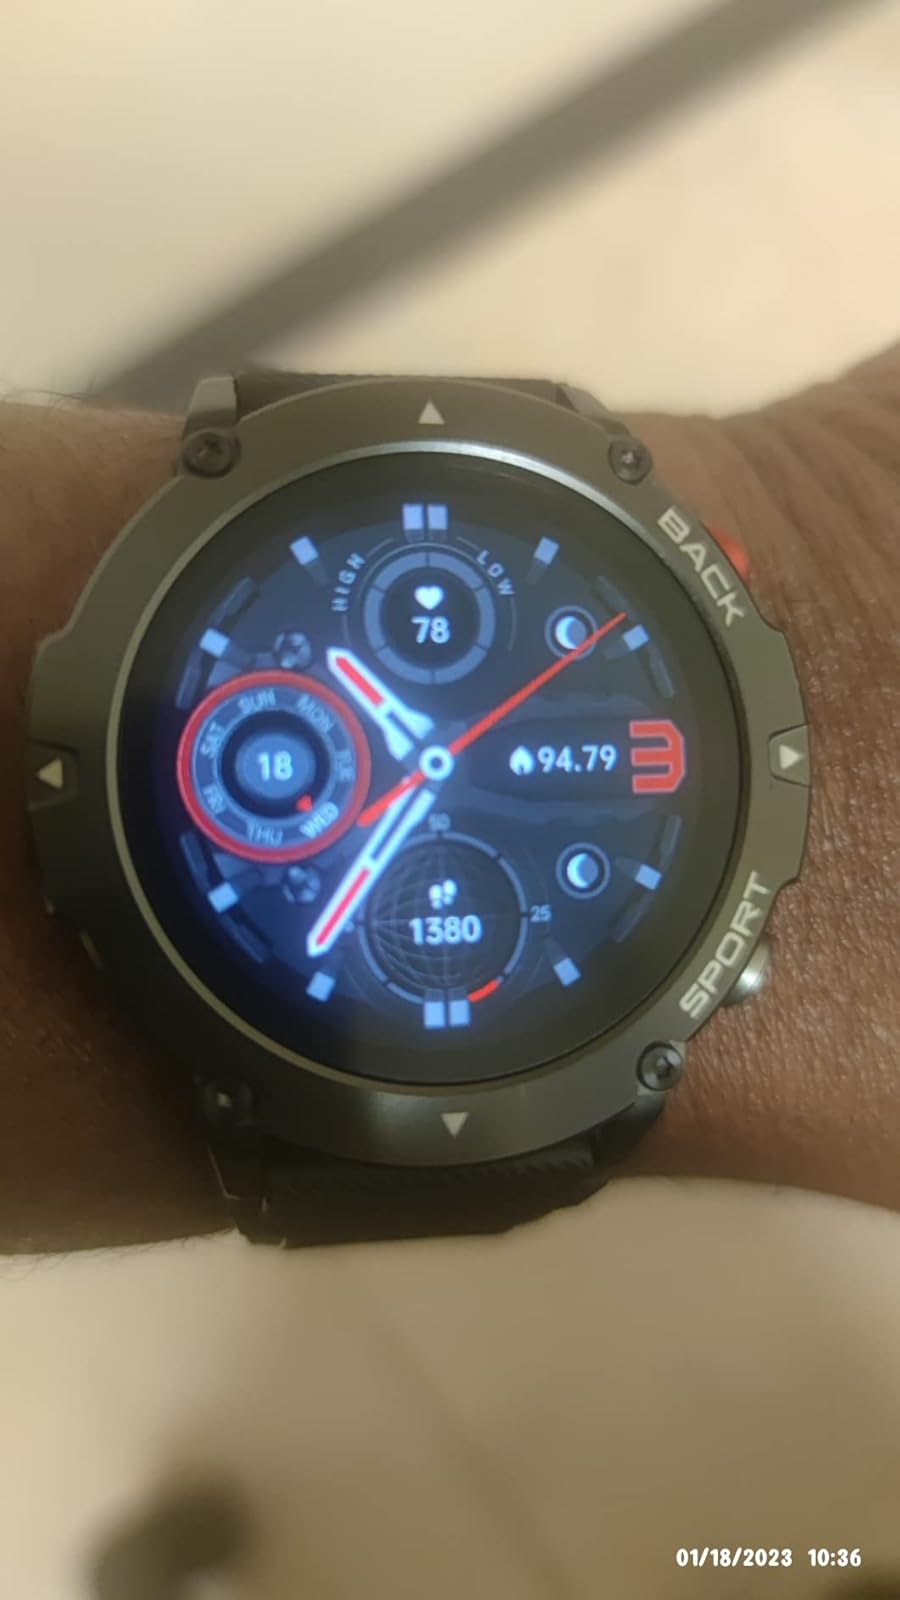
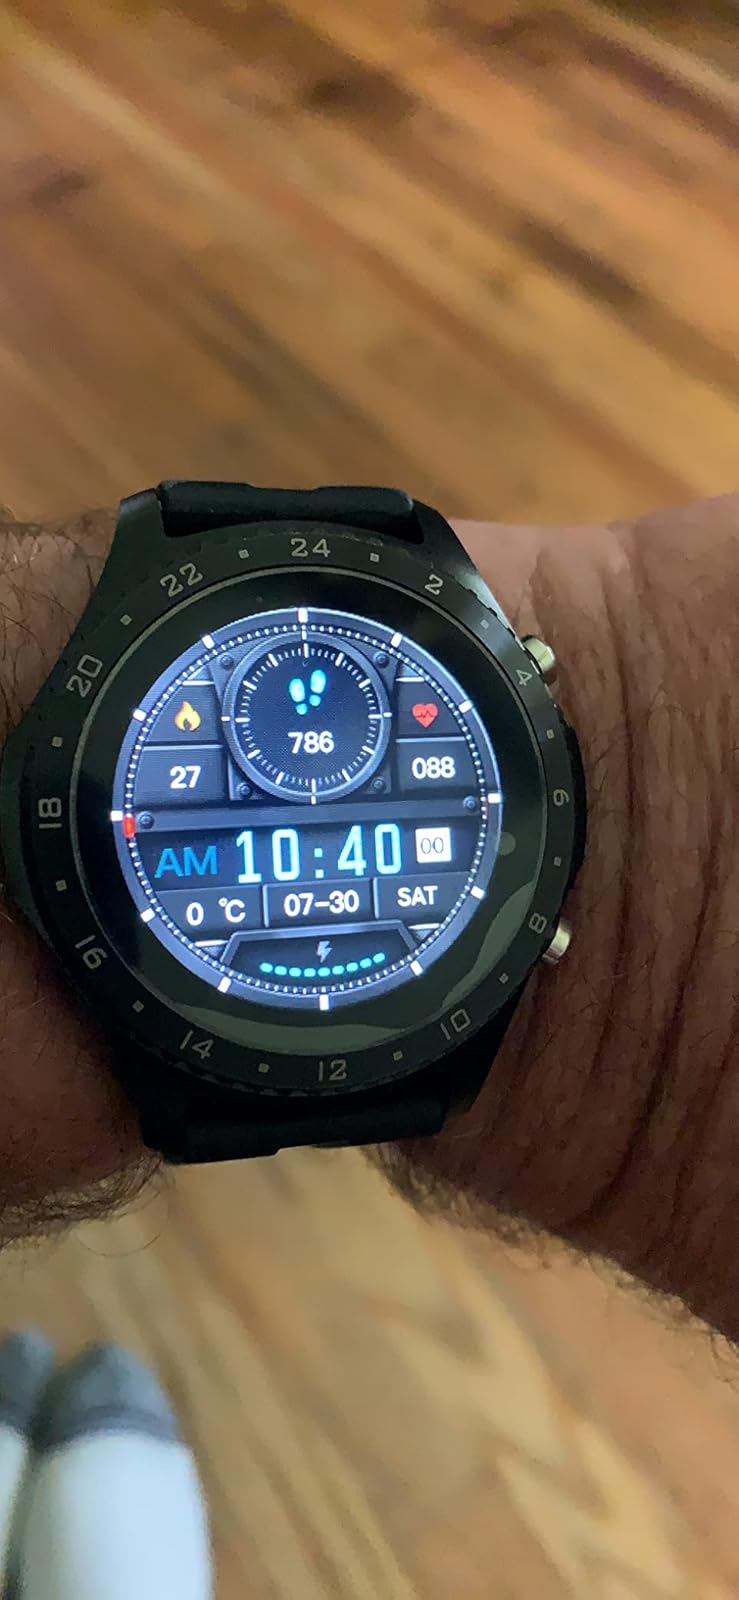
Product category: smartwatch
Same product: no